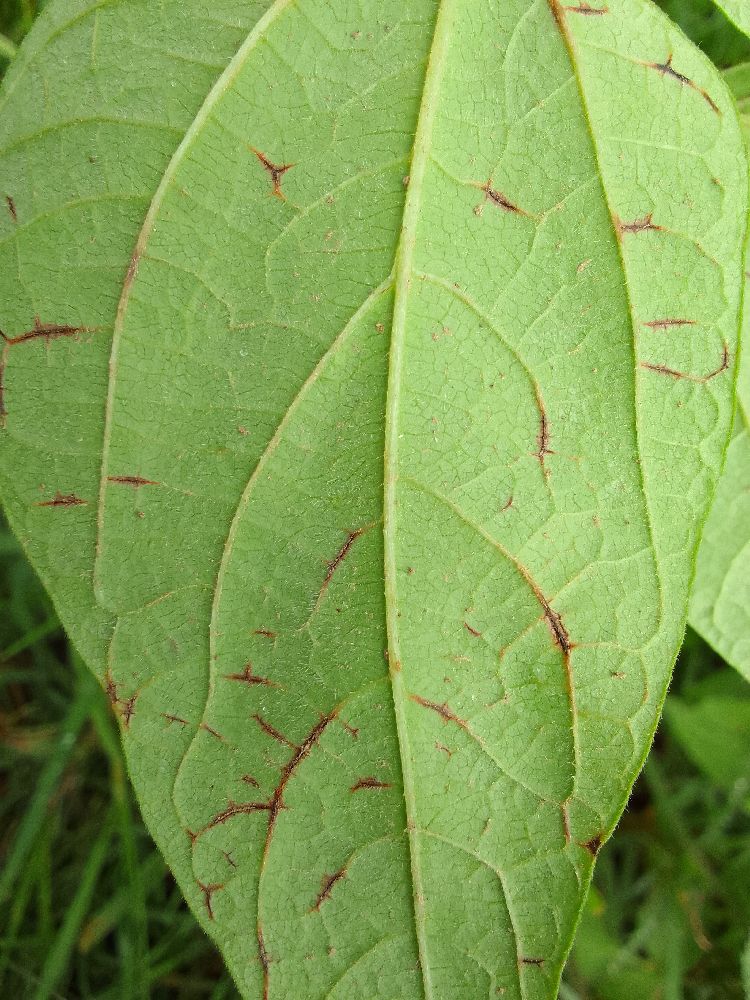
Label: anthracnose